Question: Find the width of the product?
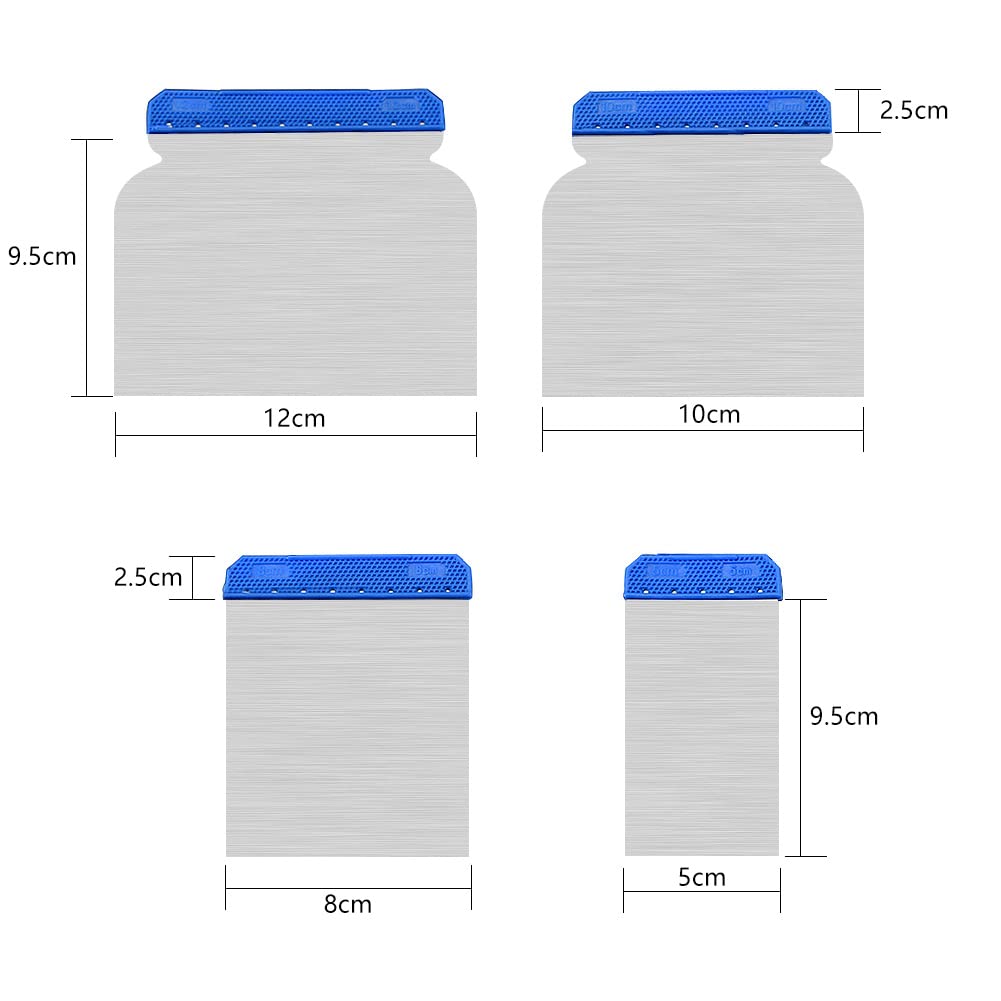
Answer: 10.0 centimetre